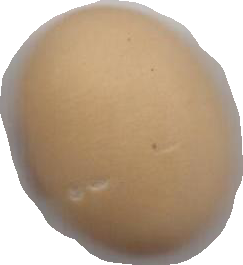
Variety: Anjasmoro